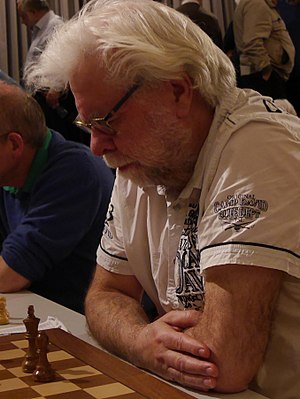
Seniorverdensmesterskab i skak
Den svenske internationale mester Nils-Gustaf Renman ved Seniorverdensmesterskabet i skak 2016 i Marienbad
Seniorverdensmesterskabet i skak er en skakturnering som er afholdt årligt af FIDE, det internationale skakforbund, siden 1991. Deltagerne skal være fyldt 60 år senest i det år, hvor mesterskabet afholdes. Både mænd og kvinder kan deltage. Seniorverdensmesterskabet i skak for kvinder er en selvstændig turnering, som kun er for kvinder, som er fyldt 50 år.